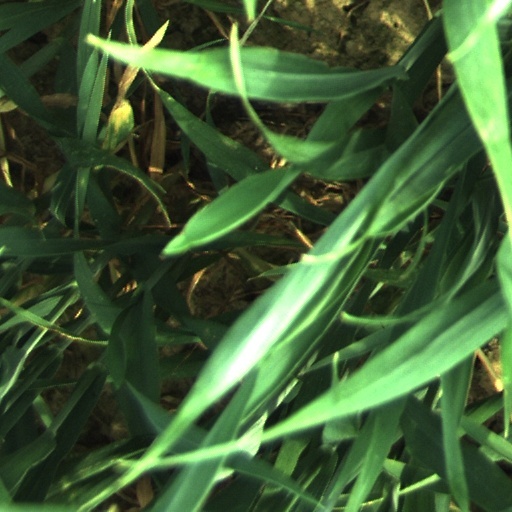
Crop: wheat